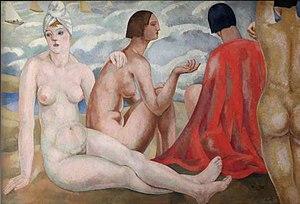
Alfredo Guttero, né le 26 mai 1882 à Buenos Aires et décédé le 1ᵉʳ décembre 1932 dans la même ville en Argentine, est un peintre moderniste argentin, connu pour ces paysages et ces scènes de genre.